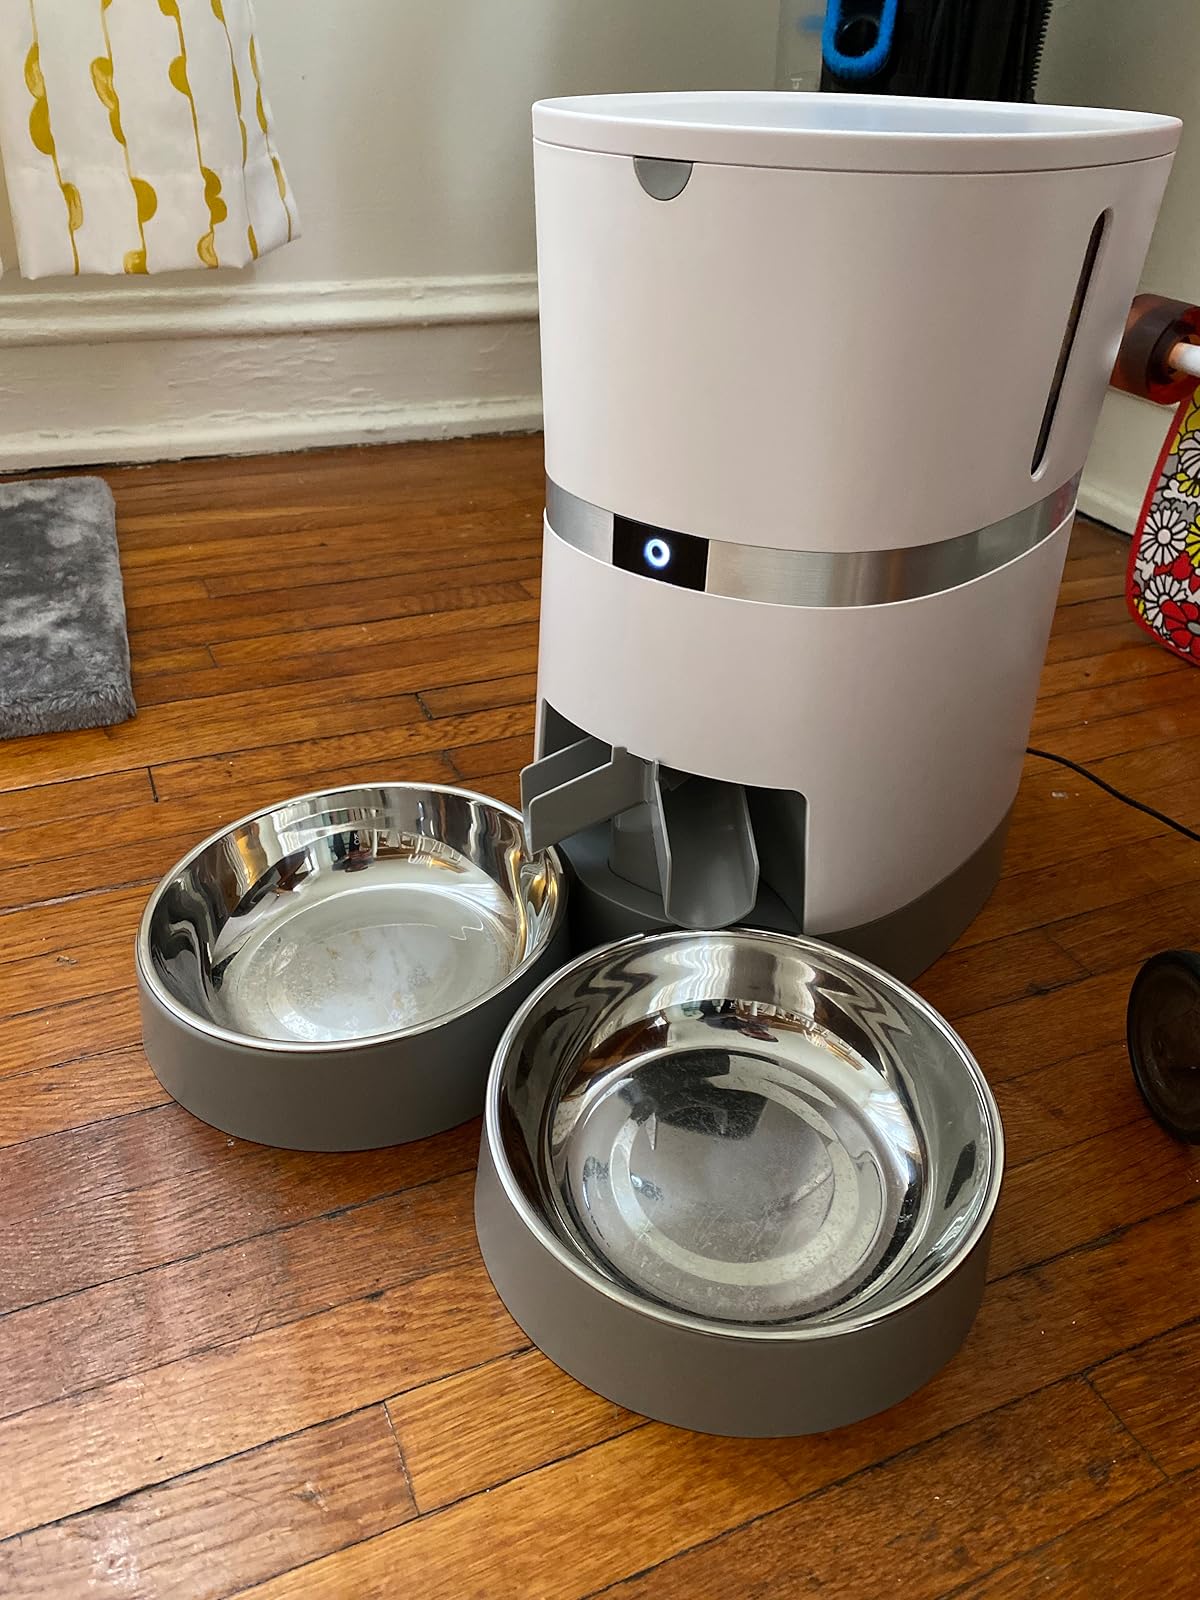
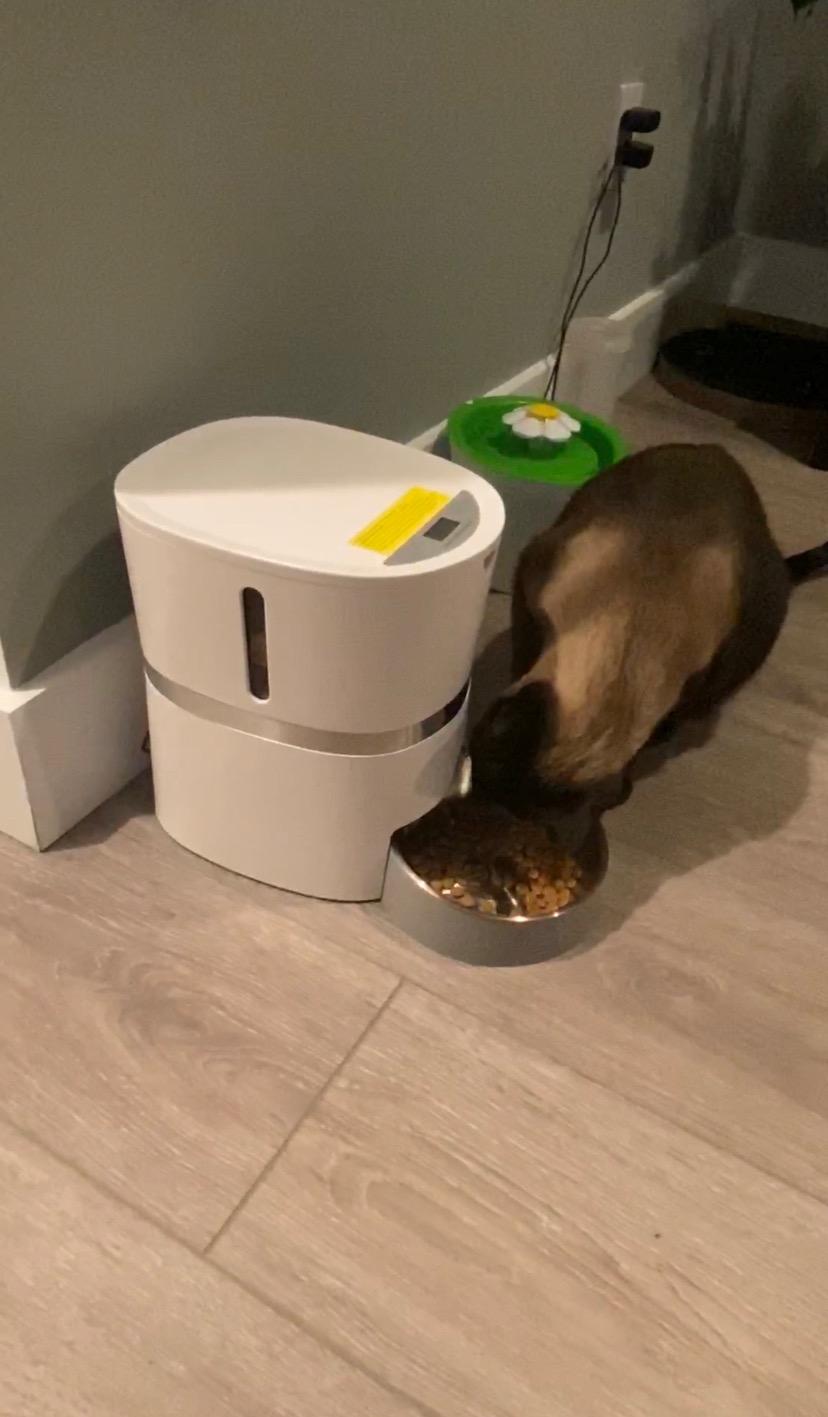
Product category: items_feeder
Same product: no